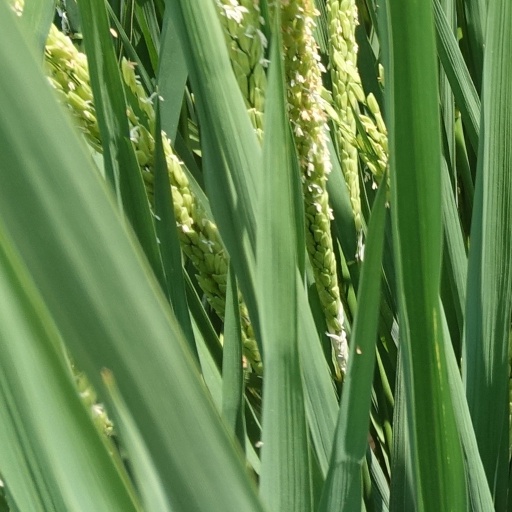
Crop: rice